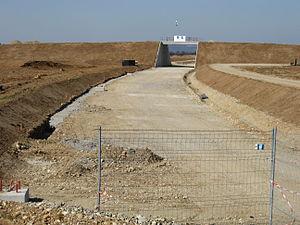
"Rhônexpress est une ""liaison rail aéroport "", exploitée en mode tramway express, permettant de relier le centre de Lyon à son aéroport international, l'aéroport de Lyon-Saint-Exupéry.